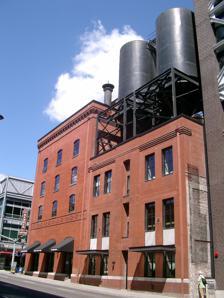
Building: Weinhard Brewery Complex
Country: United States of America
Year built: 1908
Historic building complex in Portland, Oregon, U.S. United States historic place Weinhard Brewery Complex U.S. National Register of Historic Places The main brewhouse, viewed from the southeast in 2002 Show map of Portland, Oregon Show map of Oregon Show map of the United States Location Portland , Oregon Coordinates 45°31′23″N 122°40′56″W / 45.52306°N 122.68222°W / 45.52306; -122.68222 Built 1908 Architect Whidden & Lewis Architectural style Romanesque NRHP reference No. 00001018 Added to NRHP August 23, 2000 The Henry Weinhard Brewery complex , also the Cellar Building and Brewhouse and Henry Weinhard's City Brewery , is a former brewery in Portland, Oregon . Since 2000, it has been listed on the National Register of Historic Places . In that same year, construction began to reuse the property as a multi-block, mixed-use development known as the Brewery Blocks . Architecture The firm of Whidden & Lewis , Portland's pioneering architects, designed the Brewhouse. The building is designed in a medieval Tuscan style. Completed in 1908, other businesses in the area hired architects to emulate this design theme when building their own warehouses and industrial buildings. At its highest level, the structure has six floors. The structure is actually two buildings that appear as one: The Brewhouse (on the north side of the block), and the Malt and Hop Building (facing Burnside Street). History Henry Weinhard purchased an existing brewery on this site, the City Brewery, in 1864. He then moved his operations to the then-two block site on West Burnside Street. Business boomed, and between 1865 and 1872 two additional blocks to the north were purchased. As many breweries also owned the saloons that sold their beer at the time, a large business empire owning properties throughout the Northwest, from San Francisco to Canada was run from here. Weinhard's brewing business continued to expand to the point where he even offered to pipe beer directly to the Skidmore Fountain . This offer was declined by civic leaders. By 1890, the brewery produced 100,000 barrels of beer annually. The present buildings were completed in 1908 in order to meet the expanding brewing needs of the Henry Weinhard brewing empire, now serving the Pacific Northwest and even the Philippines and China . Once Prohibition was enacted, the brewery managed to survive by brewing near-beer (a brew of less than 0.5 percent alcohol), syrups and sodas – such as root beer , becoming a local bottler of national brands. Vanilla cream and other syrup products were marketed as "Gourmet Elixirs". Detail view of signage and deco­rative brickwork on the west façade and also the north façade of the six-story Malt House and Hop Building Mergers with and sales to other breweries occurred over the years. A merger with competitor Portland Brewing brought the Blitz name into the formal name of the brewery. Arnold Blitz, who had owned Portland Brewing, became Chairman of the new Blitz-Weinhard company. The new company took 20 years to modernize the brewery and recover from Prohibition, which ended in 1933. In 1979, Blitz-Weinhard was sold to the Pabst Brewing Company , which sold it to Stroh Brewing Company in 1996. The last and final sale of the company in 1999 had major effects on the brewery building. Stroh's sold the Henry Weinhard's brand to Miller Brewing Company , which moved all Henry's brewing operations to the Olympia Brewery in Tumwater, Washington . After nearly 135 years of continual operations, the Weinhard Brewery brewed its last beer on August 27, 1999, and was put up for sale the following month. Redevelopment In early 2000, local developers Gerdling-Edlen purchased the entire brewing complex, which consisted of five blocks by the end of brewing operations. GBD proceeded to develop a mixed-use area consisting of offices, retail, and condo towers known as the Brewery Blocks. As part of the project, historic buildings were to be preserved and integrated into the new development. The brewhouse's historical importance was recognized with a listing on the National Register of Historic Places, along with the A.B. Smith Building's art deco facade, in August 2000, a year after brewing had ceased. The renovated Brewhouse was completed in November 2002, after two years of extensive renovations. The west side of the Brewhouse's low as developed into Brewery Tower, an office building. The upper floors of the historic buildings are office space, and the first floors contain retail. Henry's 12th Street Tavern , opened in 2004 in the Brewhouse building, continued the building's historical connection to beer, until the tavern's closure in 2019. The building was awarded an LEED certification. See also Architecture of Portland, Oregon National Register of Historic Places in Northwest Portland, Oregon List of defunct breweries in the United States References